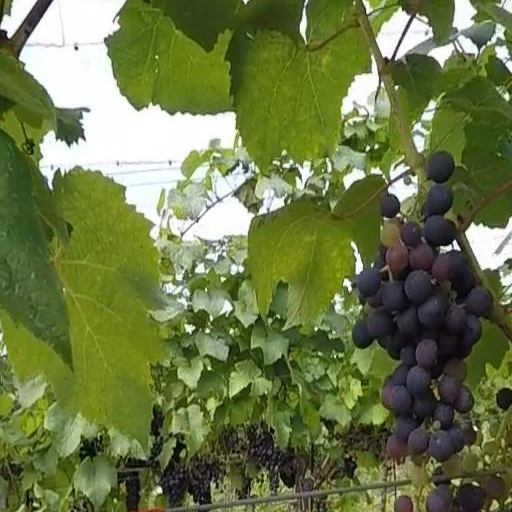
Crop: grape